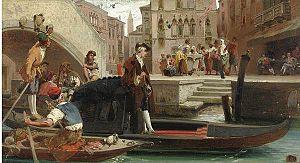
Enrico Gamba, né le 3 janvier 1831 à Turin et mort le 19 octobre 1883 à Turin, est un peintre italien de scènes de genre, de pièces d'époque et de quelques portraits.